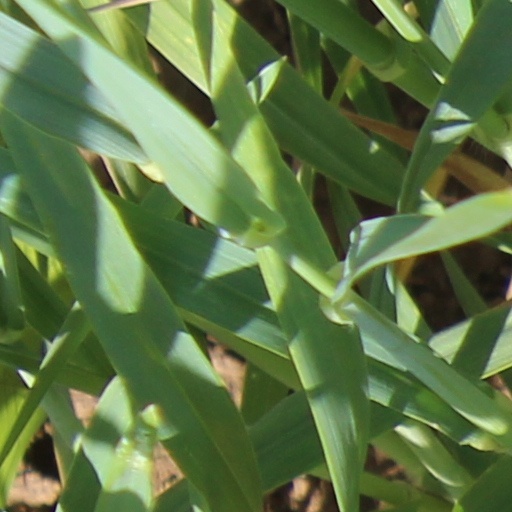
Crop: wheat